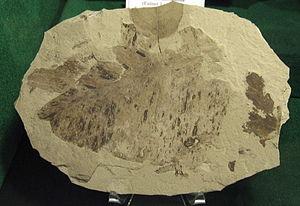
La formation d'Allenby est une formation géologique de roches sédimentaires d'âge Éocène supérieur et moyen située en Colombie Britannique. Elle est constituée de conglomérats, de grès entrelacés de shale et de charbon. Les gisements de charbon contiennent une abondance de fossiles d'insectes, de poissons et de plantes, issus des shales depuis 1877, les plus connus sont ceux de Princeton Chert.